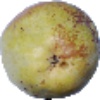
Label: pear_williams